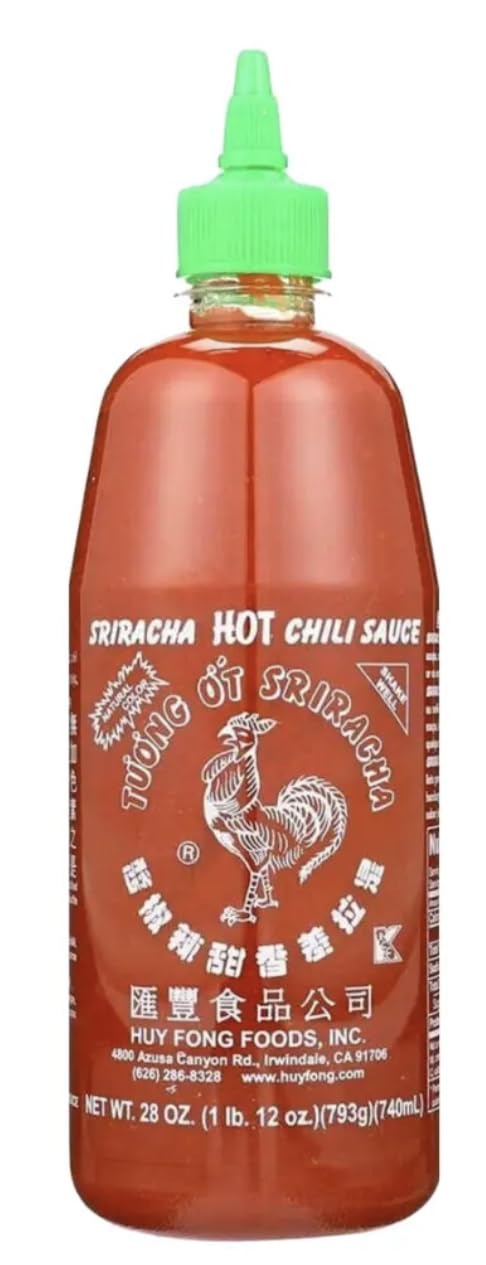
Item Name: Huy Fong Foods, Inc. - Sriracha Hot Chili Sauce - 28 oz
Bullet Point 1: Sriracha Hot Chili Sauce is excellent for adding a delicious, spicy kick to a wide variety of dishes.
Bullet Point 2: only the highest quality ingredients are used, and never any artificial colors or flavorings.
Product Description: Huy Fong Foods, Inc. Sriracha Hot Chili Sauce is made from sun ripened chilies which are ground into a smooth paste along with garlic and packaged in a convenient squeeze bottle. Sriracha Hot Chili Sauce is excellent for adding a delicious, spicy kick to a wide variety of dishes. Like all Huy Fong Food’s sauces, only the highest quality ingredients are used, and never any artificial colors or flavorings.
Value: 28.0
Unit: Ounce

Price: 5.86